Inori (Sakanaction song)

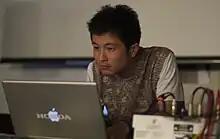
Electronic musician Aoki Takamasa collaborated with Sakanaction on the song.

"Inori" was chosen to be the first song on "Sakanaction" as it would surprise listeners who had only heard the three singles and "Aoi". They saw "Inori", along with the band's song "Structure" as being the complete opposite to what they saw as the outward-facing songs meant for a wide audience that they had used for the singles. The band separated "Sakanaction" songs into two categories: outward-facing and inner-facing, with the inner-facing songs expressing the type of music that Sakanaction wanted to do personally. They saw "Inori" was the most inner-facing song on the album.